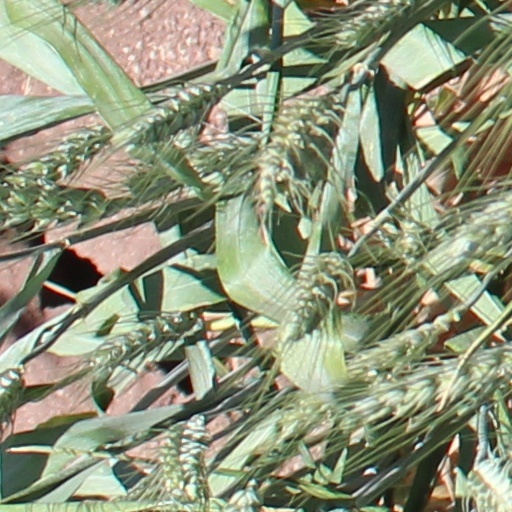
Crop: wheat